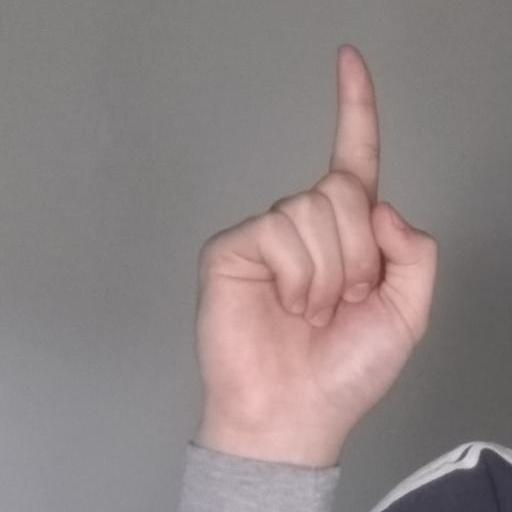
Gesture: one